Volume-regulated anion channel

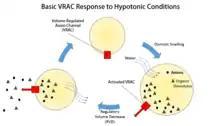
Basic role of VRAC in RVD and Cell Apoptosis. This model is simplistic as it does not account for different LRRC8 protein subunits that make up the VRACs. It has been determined by Planells-Cases et al. that different subunit composition allows for specificity of VRACs (2015). This shown process is for RVD, but VRAC is also active in the observed cell shrinkage that occurs before apoptosis through the same release of anions and organic osmolytes.

Volume-regulated anion channels (VRACs) are crucial to the regulation of cell size by transporting chloride ions and various organic osmolytes, such as taurine or glutamate, across the plasma membrane, and that is not the only function these channels have been linked to. Some research has also suggested that VRACs may be water-permeable as well.